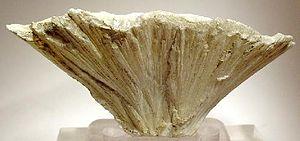
L’ulexite est un soroborate double hydraté de calcium et de sodium, de formule NaCa[B₅O₆(OH)₆] · 5 H₂O, qui appartient à la même classe que les carbonates. Ce corps minéral rare et fragile, léger et souvent spongieux, à trace blanche, forme aussi une roche évaporite très tendre qui contient parfois de petites quantités de fer, de magnésium et de manganèse.